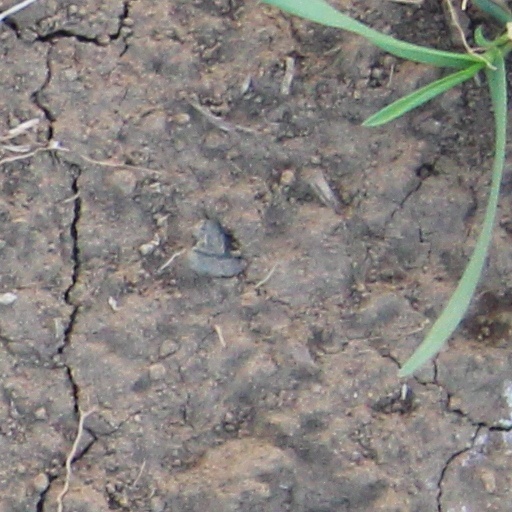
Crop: wheat